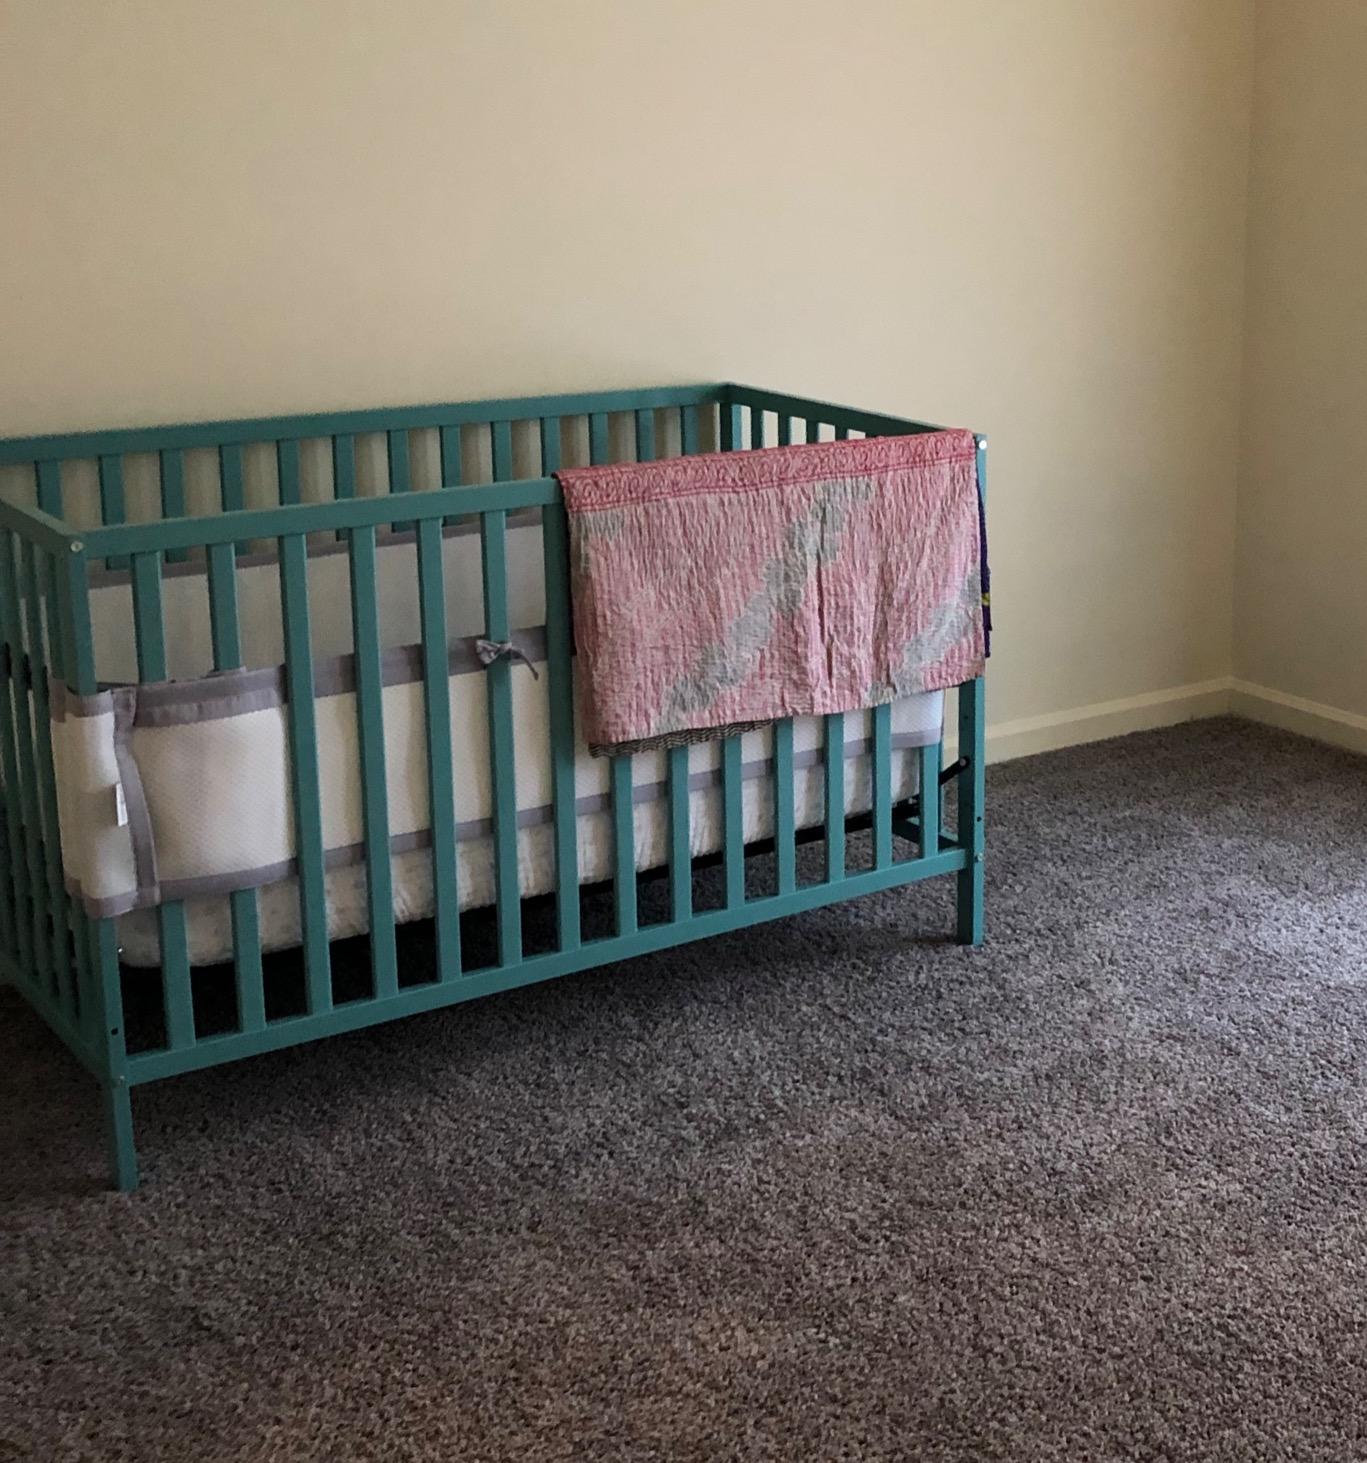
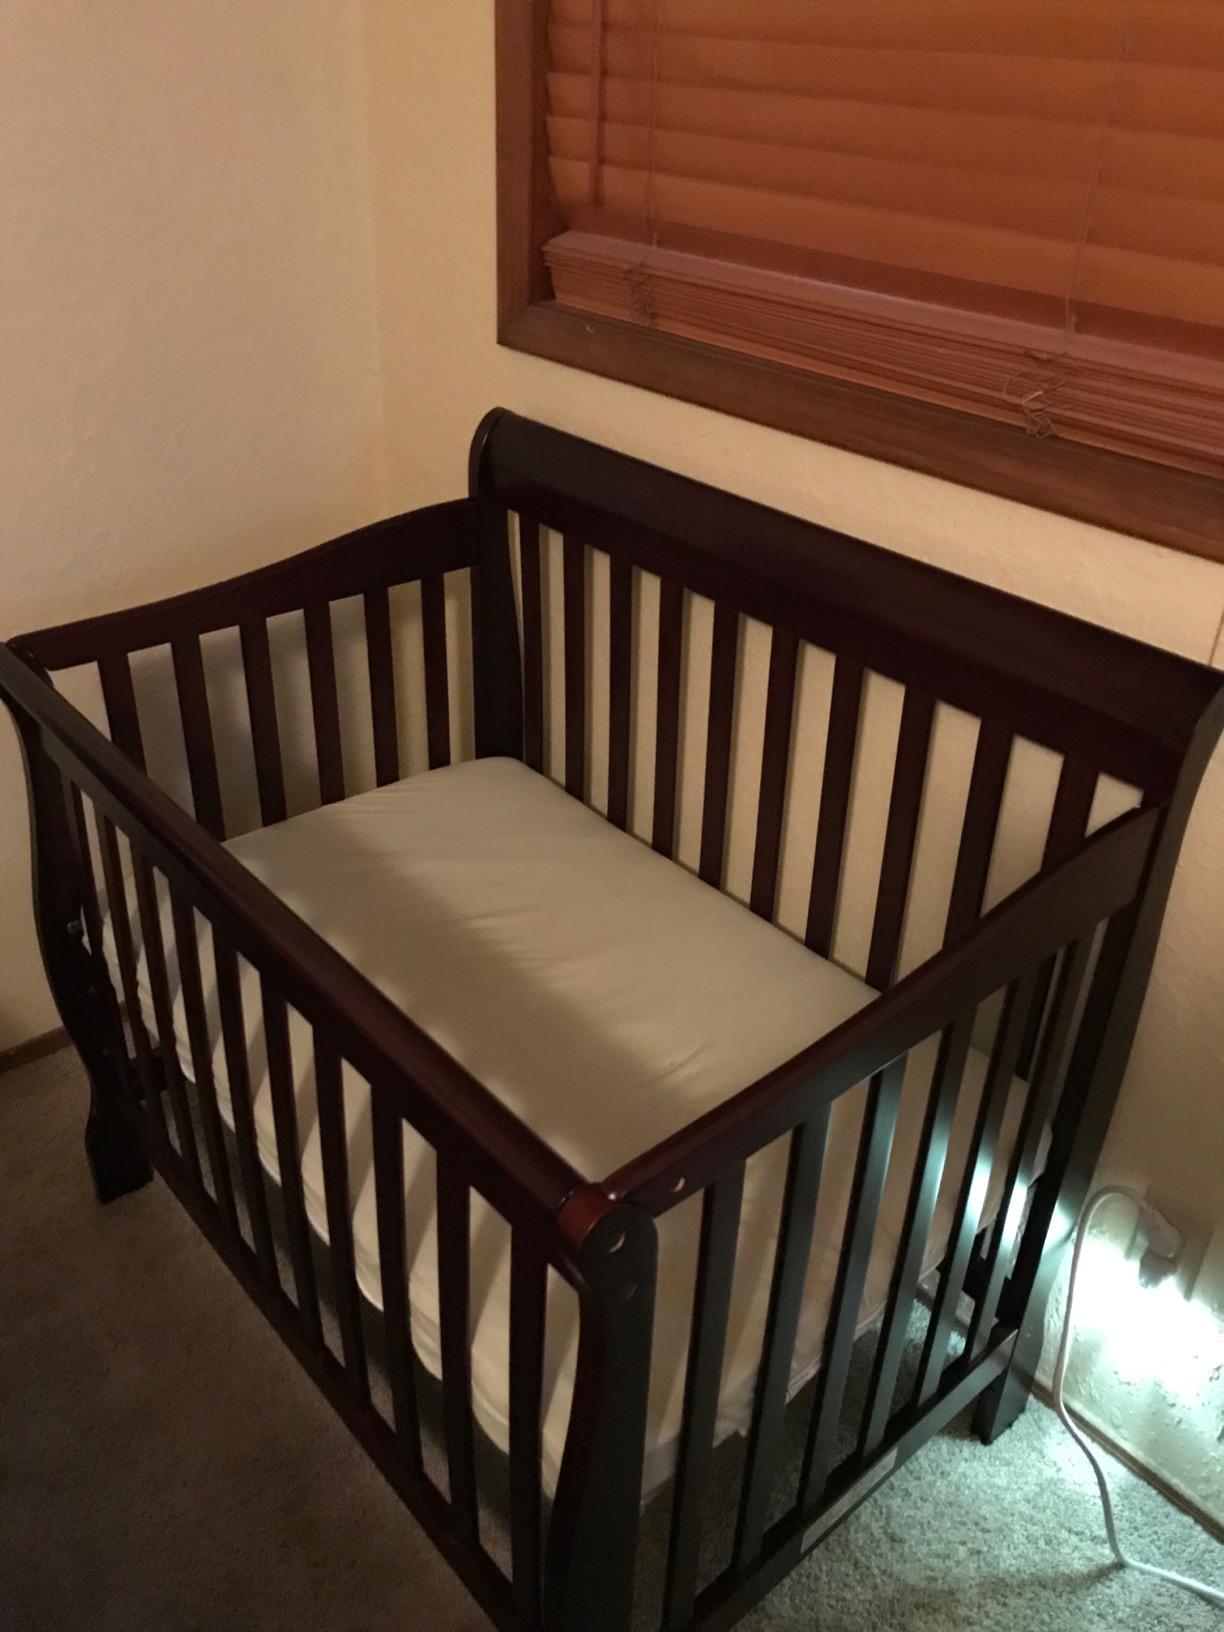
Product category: products_crib
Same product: no